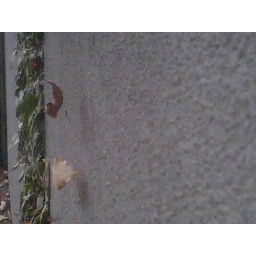
Leaves flying upon the road of life itself. Ding!